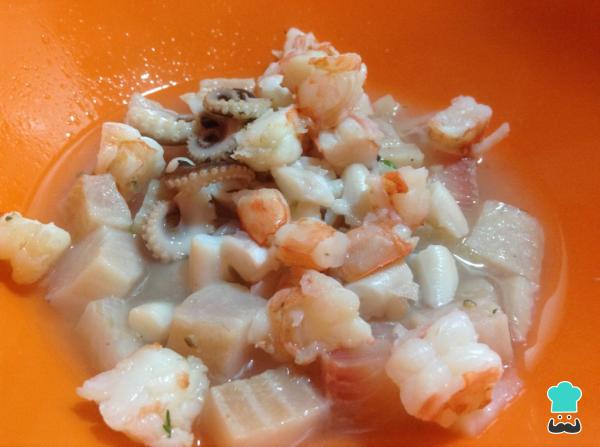
Corta en cuadros medianos los langostinos, los pulpos baby e introdúcelos en el tazón donde se encuentra el pescado blanco. Mezcla bien hasta que se integren los ingredientes del ceviche de pulpo. Por último, añade las vieiras y mezcla bien los ingredientes.